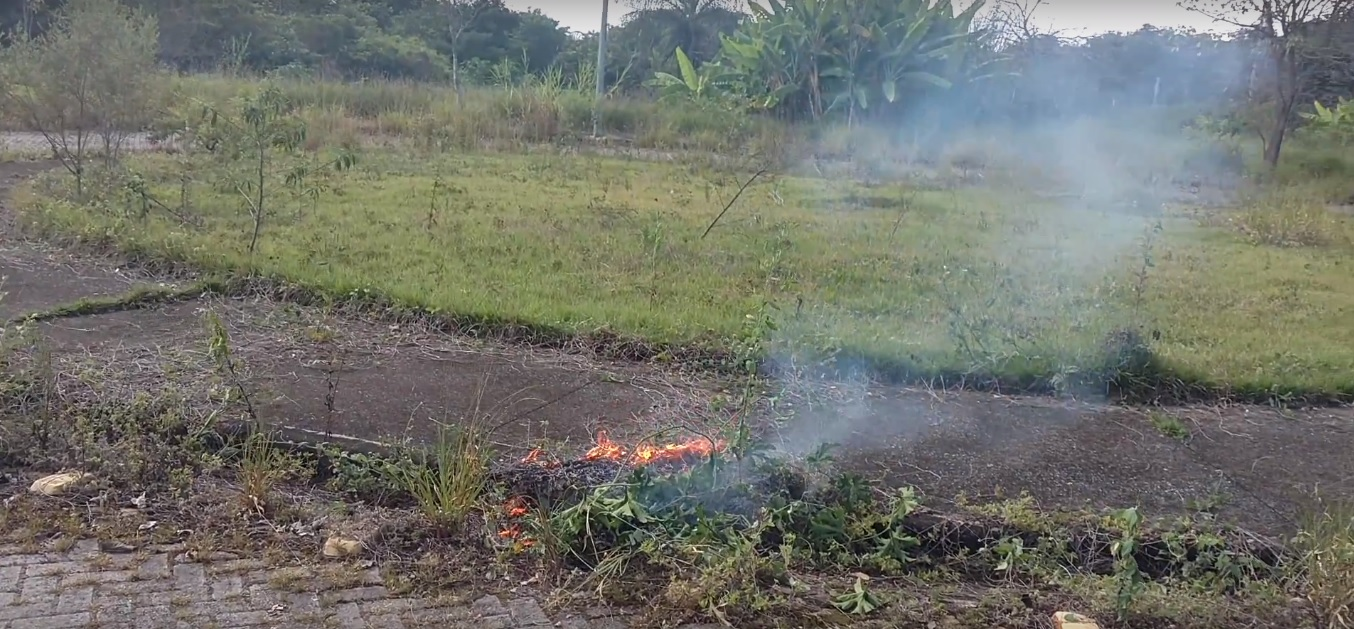
Fire: yes
Smoke: yes